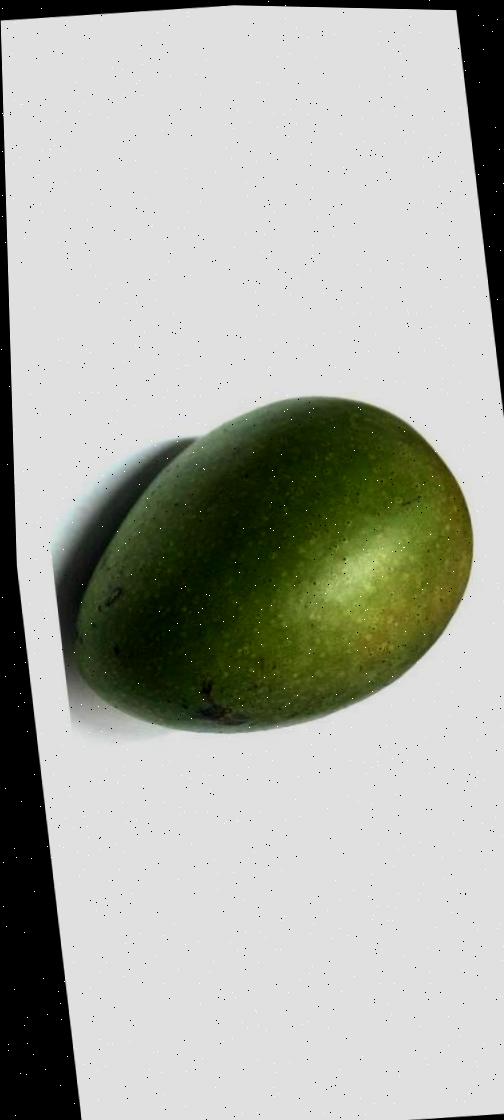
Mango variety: Ashshina Zhinuk